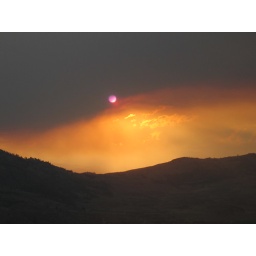
The black mass in the sky was once a forest over 75 miles away.